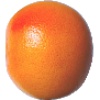
Label: pink_grapefruit